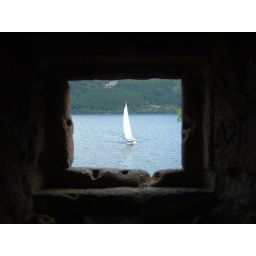
Yacht sailing on river Ness taken from inside Urquhart castle near Inverness.